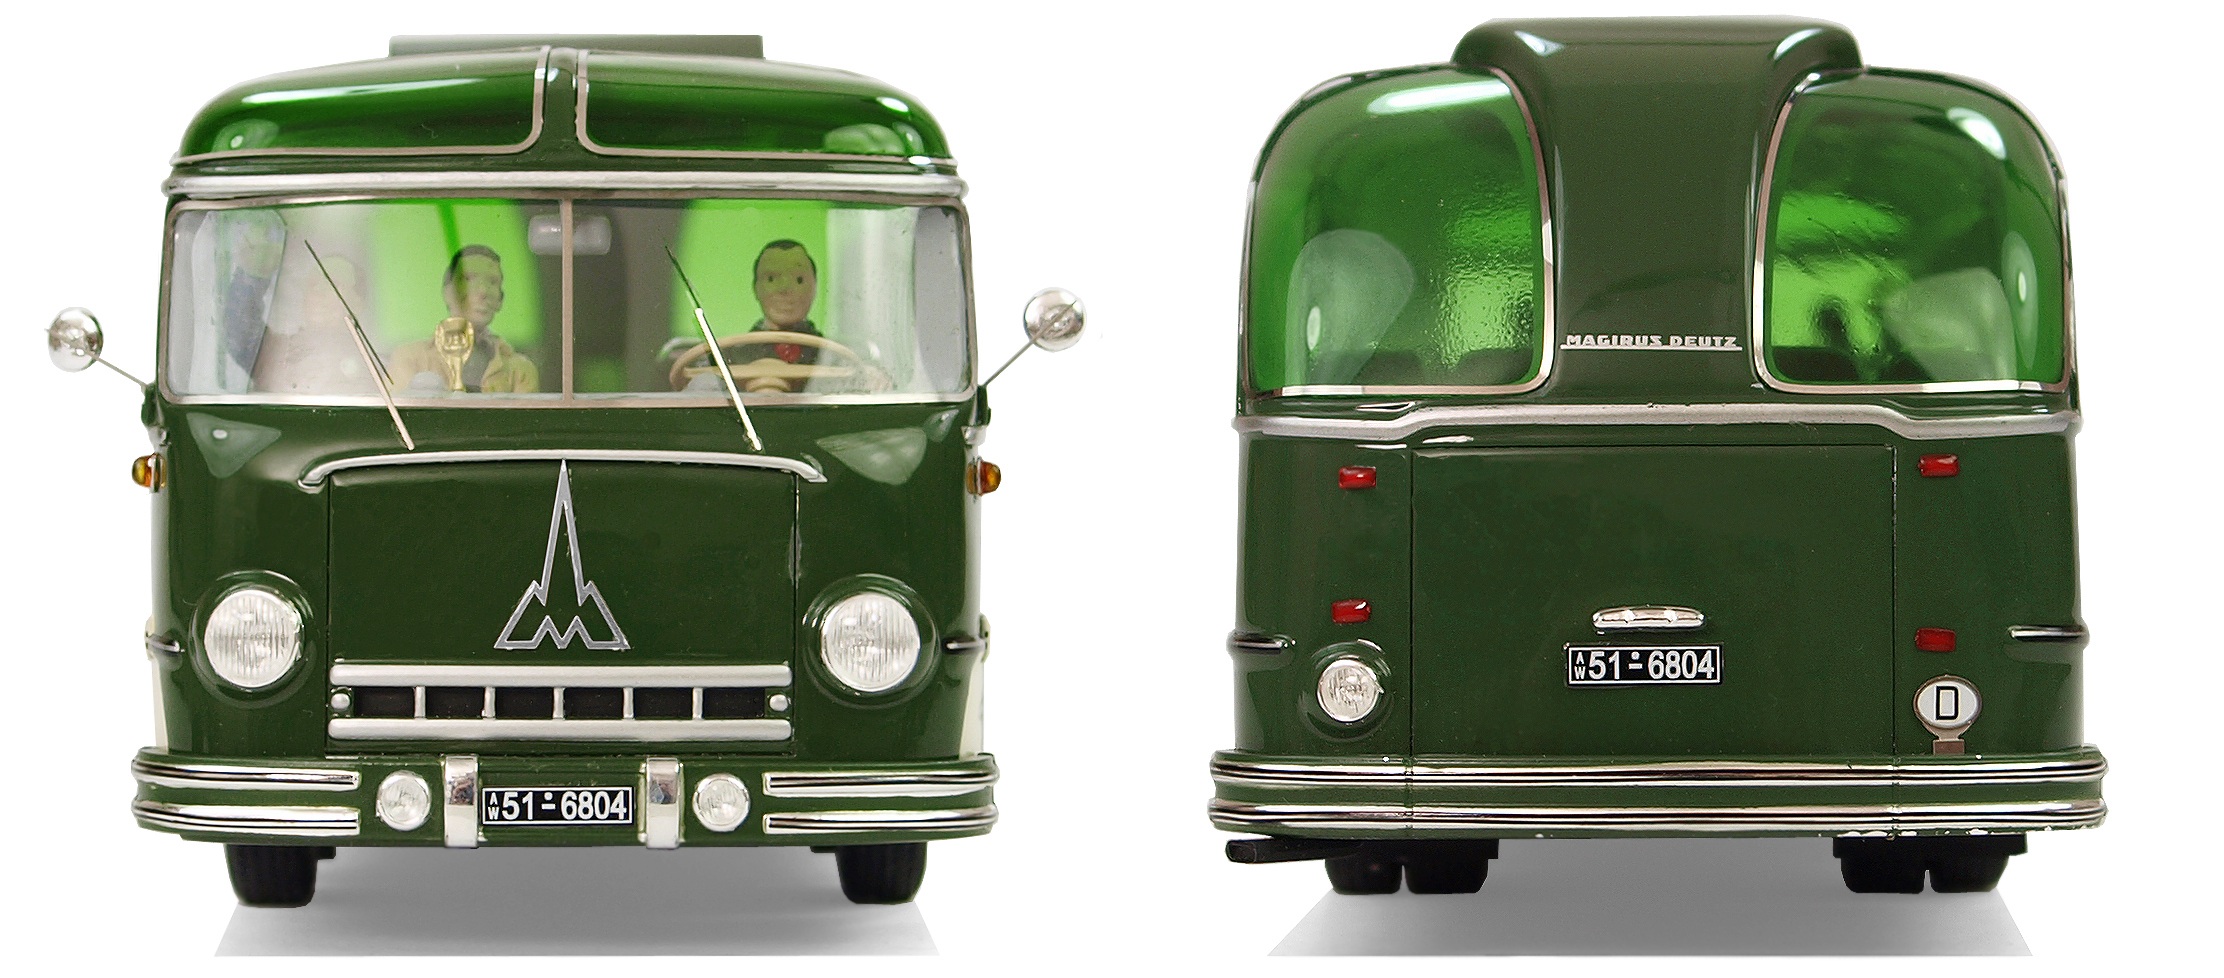
traffic, car, transport, model, vehicle, nostalgia, leisure, oldtimer, buses, model cars, collect, models, hobby, model car, magirus deutz, land vehicle, wm 1954